Reformation in Zürich

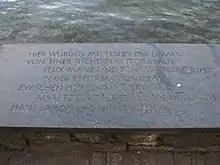
Memorial plate at Schipfe for Felix Manz and other anabaptists murdered by the Zürich city government

As early as 1522 anabaptism became evident when Zwingli started to reform preaching. However, some of his followers began to feel that Zwingli was not moving fast enough in his reform. The division between Zwingli and his more radical disciples became apparent in October 1523 on occasion of a disputation when the mass in fact was not changed in practice. Feeling frustrated, some of the more progressive reformers began to meet on their own for Bible study, and around 1523, William Reublin began to preach against infant baptism in the villages of the city republic of Zürich, encouraging parents to not baptize their children. Felix Manz began to publish some of Andreas Karlstadt's writings, but the council had instructed Zwingli to reject infant baptism "until the matter could be resolved." Felix Manz petitioned the city's council to find a solution, that was in fact never found: "Here in the middle of the River Limmat from a fishing platform were drowned Felix Manz and five other Anabaptists during the Reformation of 1527 to 1532. Hans Landis, the last Anabaptist, was executed in Zurich during 1614."